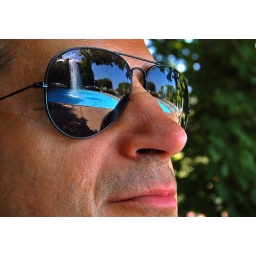
A reflection of a water foutian in my dads sun glasses